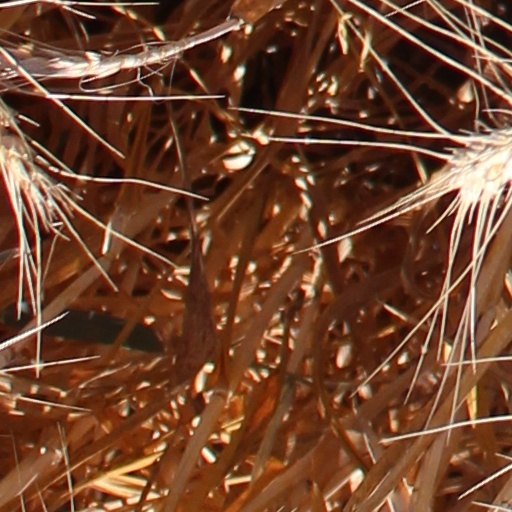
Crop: wheat